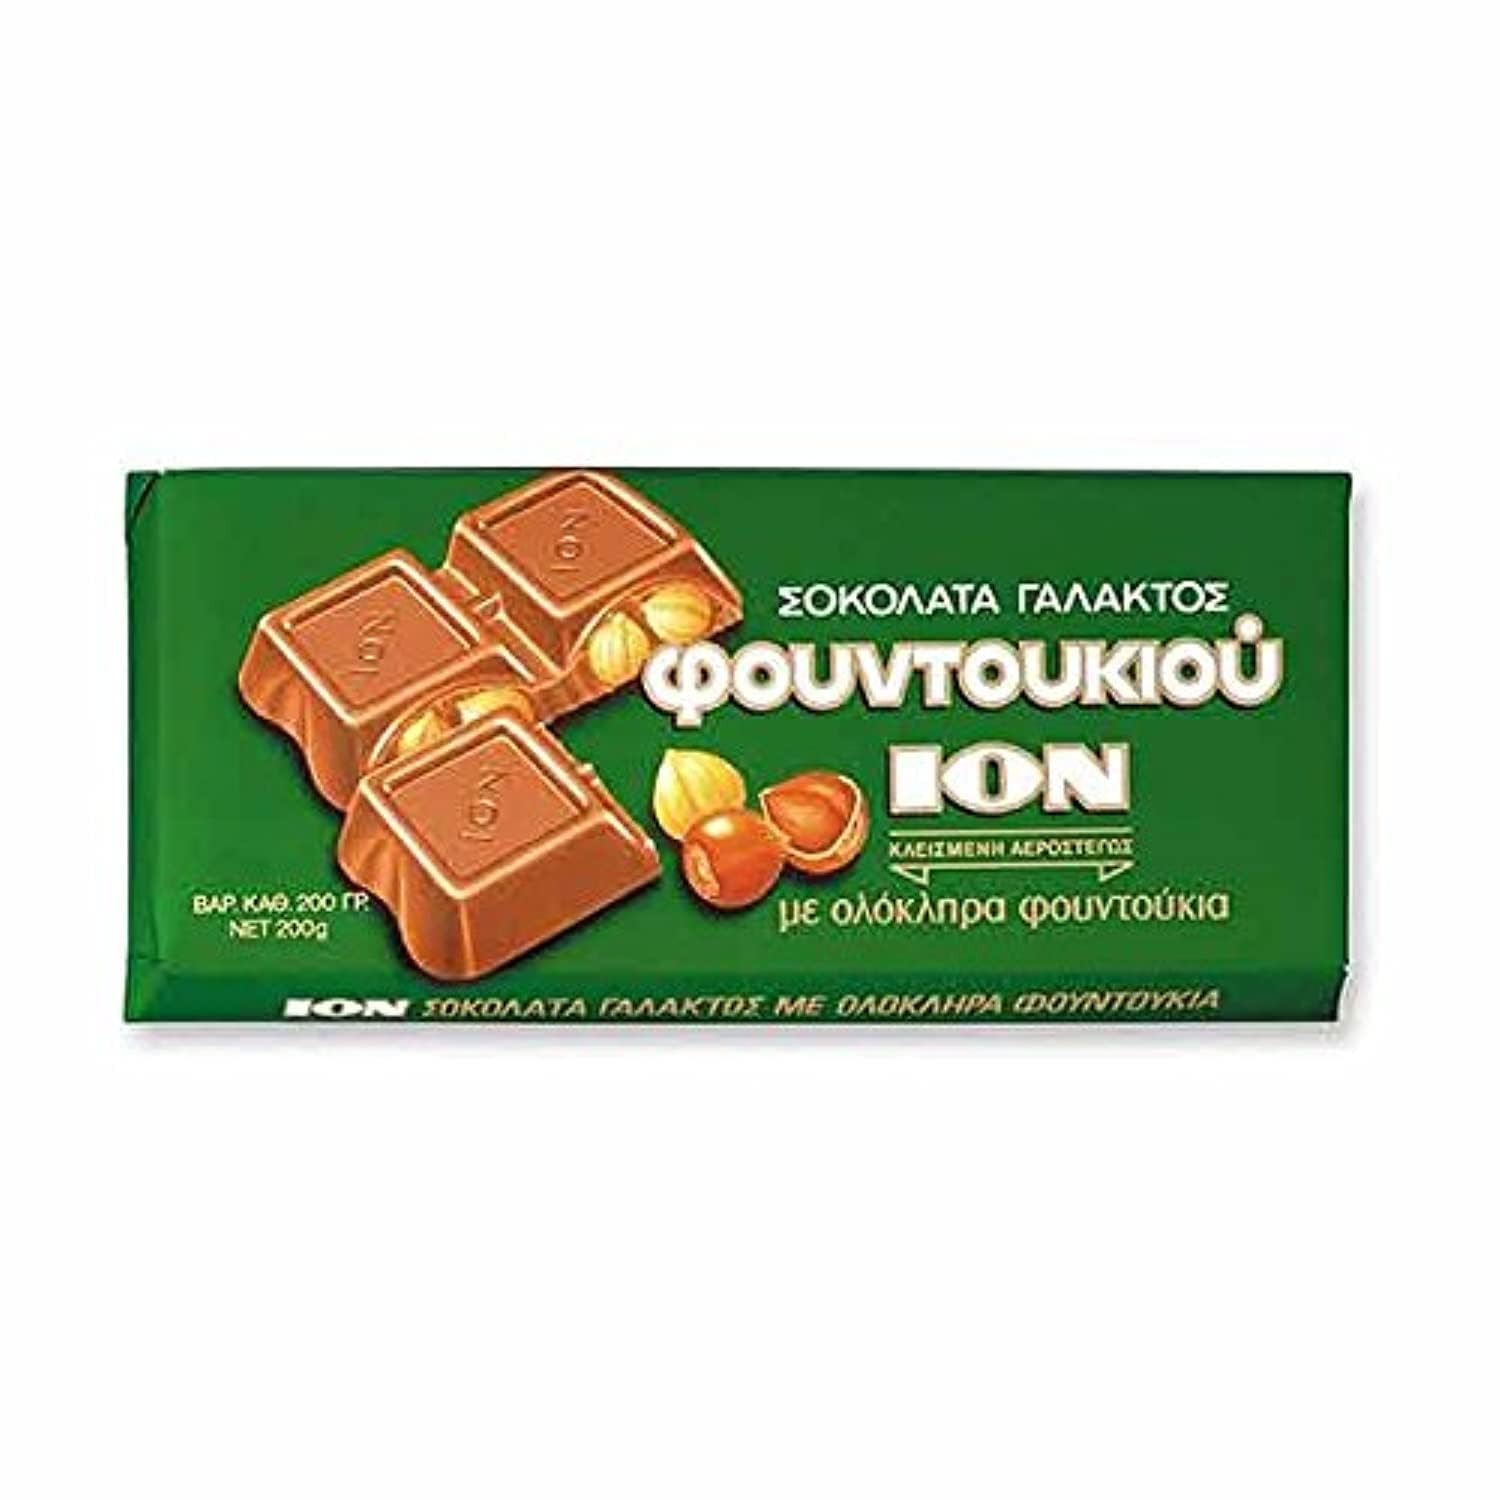
Item Name: ION Traditional Greek Chocolate With Hazelnuts 200gr
Product Description: Ion Chocolate With Hazelnut Traditional Greek Chocolate..... Ingredients: Sugar, milk powder, cocoa butter, hazelnut, cocoa mass, vanillin. Made in Greece. Weight: 200gr-7 oz. Packaging may vary.
Value: 7.05
Unit: Ounce

Price: 12.99